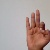
The image shows a hand gesture representing the letter 'F' in Indian Sign Language.